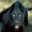
Label: leopard